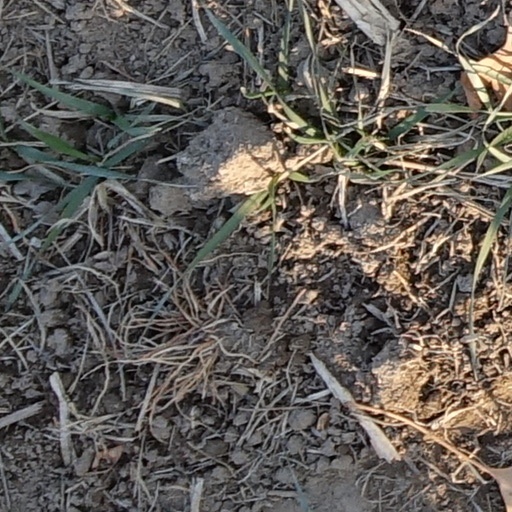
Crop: wheat